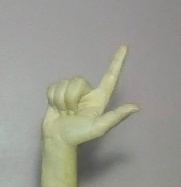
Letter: laam